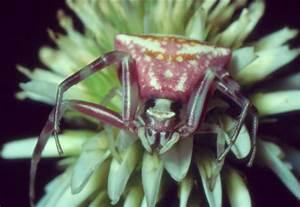
spider